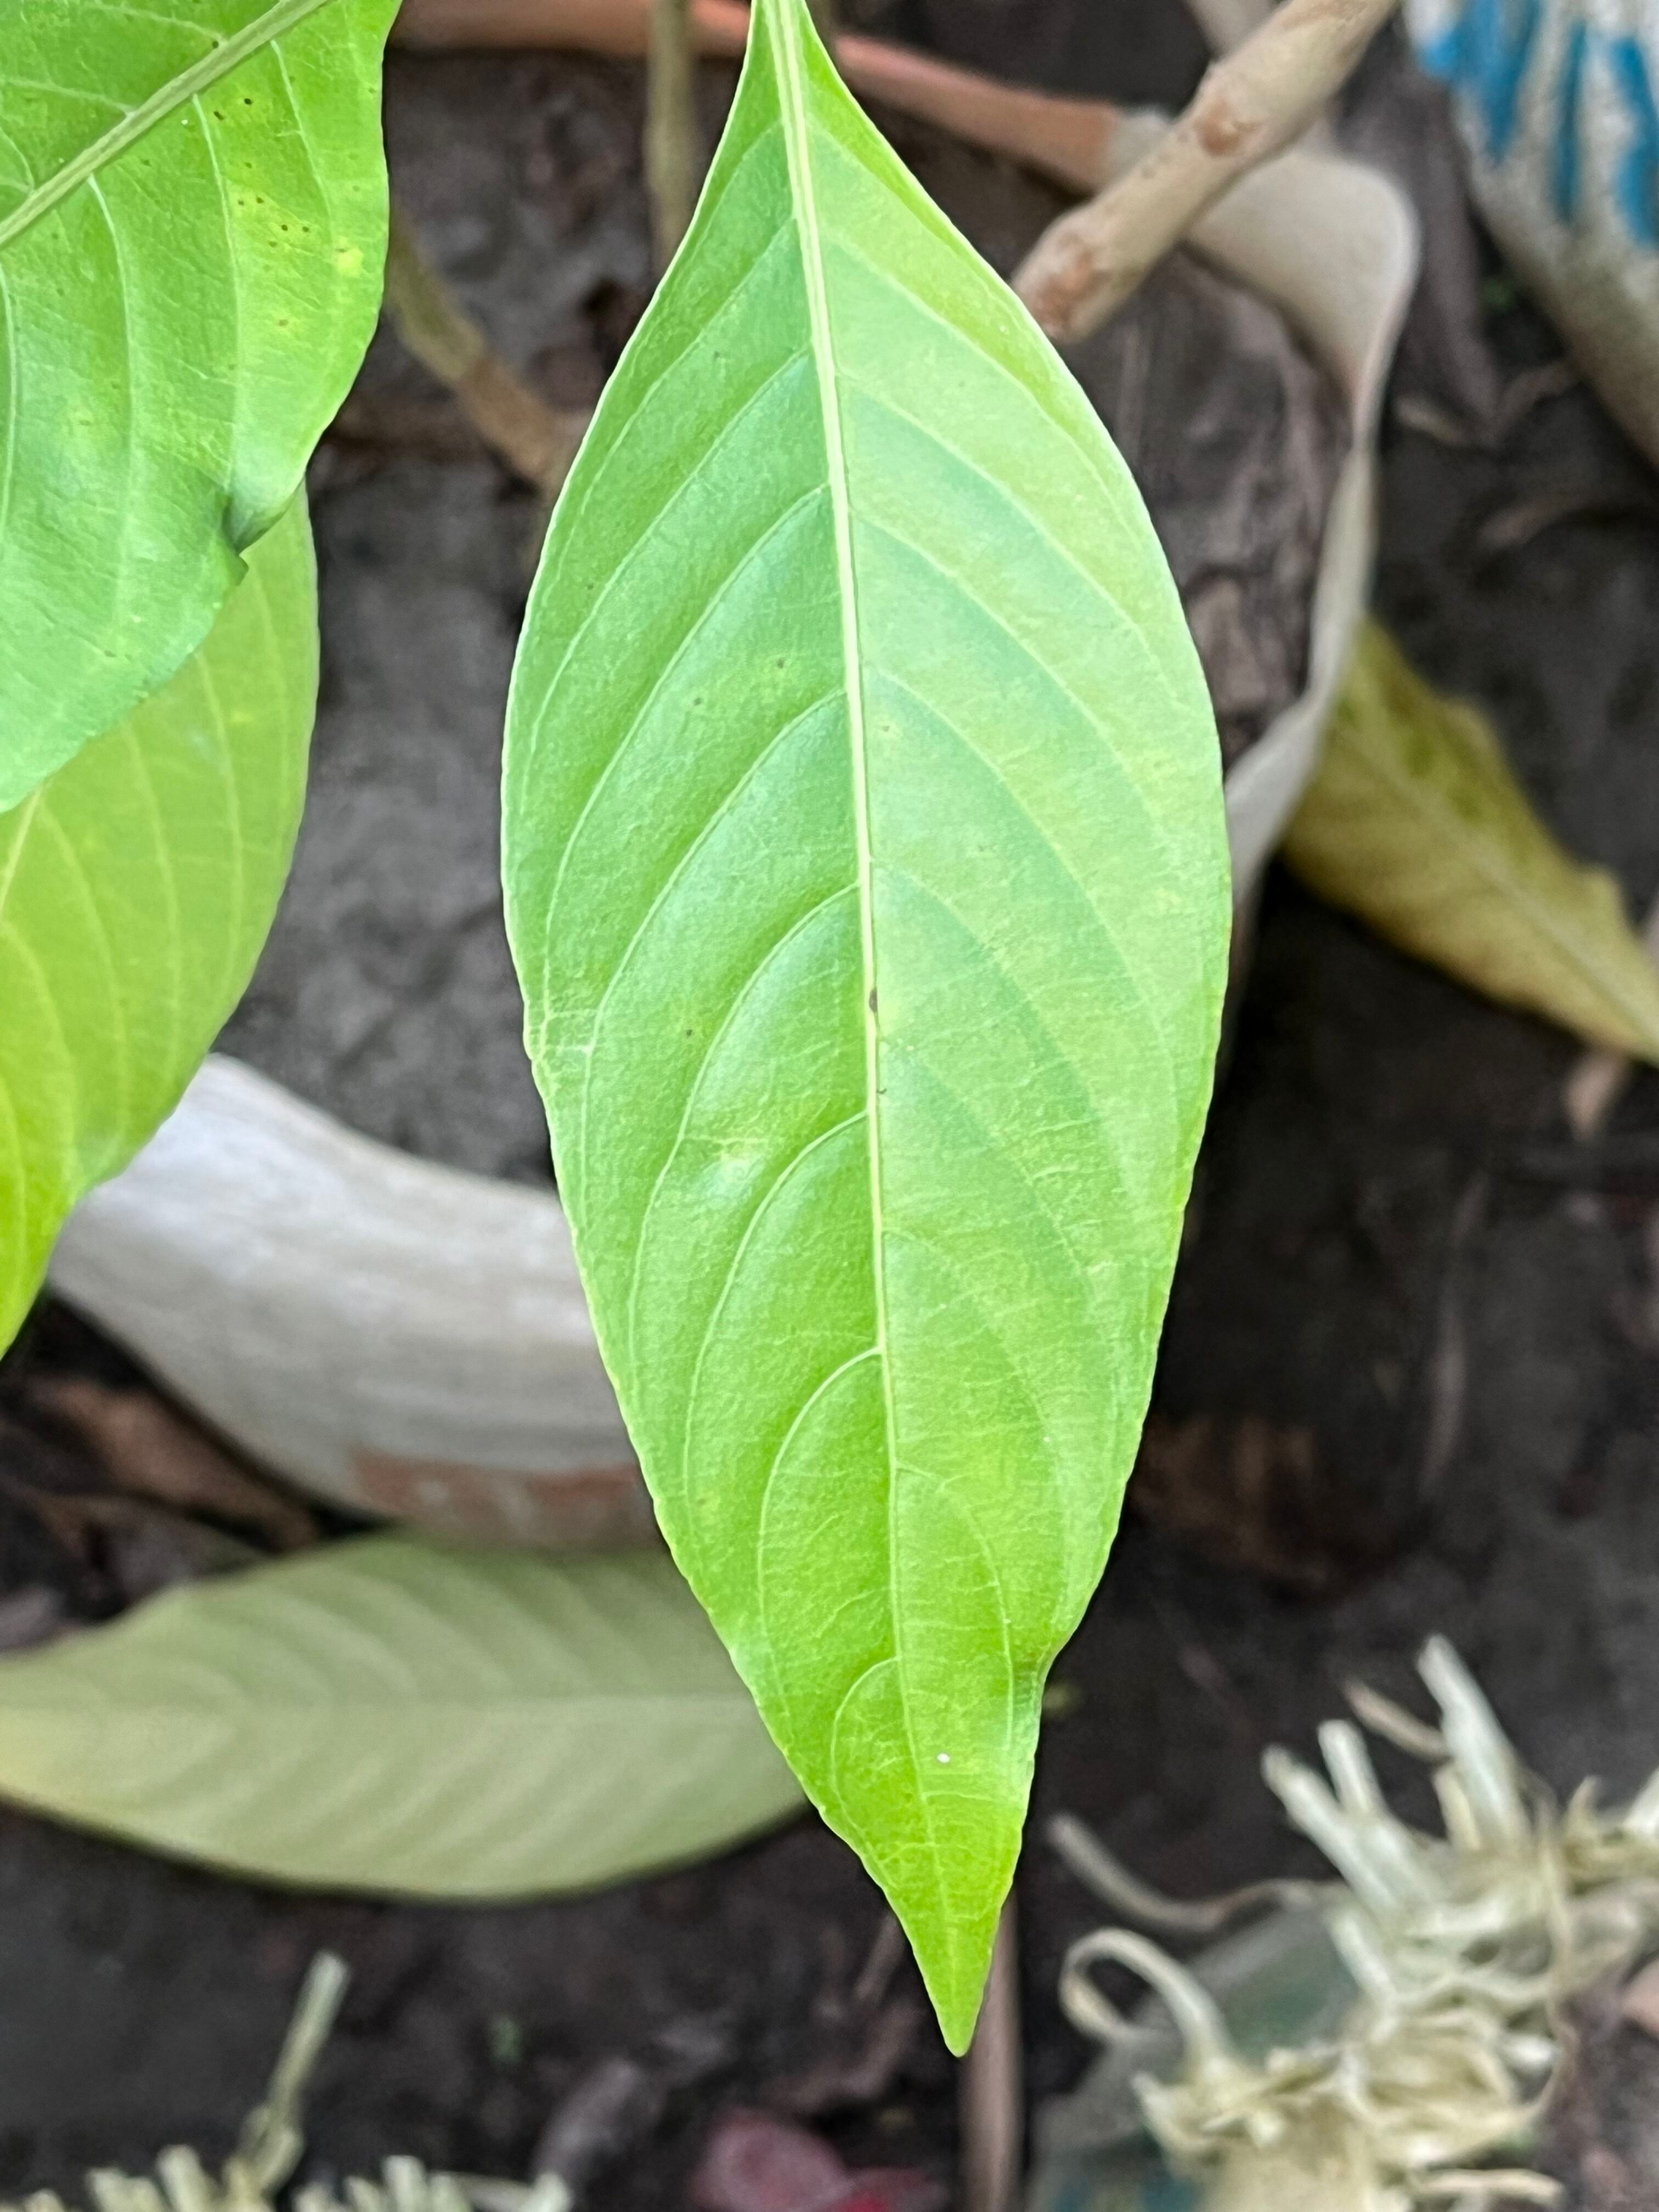
Plant species: justicia-adhatoda